George Cukor

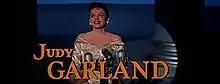
Judy Garland, star of "A Star Is Born"

In December 1952, Cukor was approached by Sid Luft, who proposed the director helm a musical remake of "A Star Is Born" (1937) with his then-wife Judy Garland in the lead role. Cukor had declined to direct the earlier film because it was too similar to his own "What Price Hollywood?" (1932), but the opportunity to direct his first Technicolor film and work with screenwriter Moss Hart and especially Garland appealed to him, and he accepted. Getting the updated "A Star Is Born" (1954) to the screen proved to be a challenge. Cukor wanted Cary Grant for the male lead and went so far as to read the entire script with him, but Grant, while agreeing it was the role of a lifetime, steadfastly refused to do it, and Cukor never forgave him. The director then suggested either Humphrey Bogart or Frank Sinatra tackle the part, but Jack L. Warner rejected both. Stewart Granger was the front runner for a period of time, but he backed out when he was unable to adjust to Cukor's habit of acting out scenes as a form of direction. James Mason eventually was contracted, and filming began on October 12, 1953. As the months passed, Cukor was forced to deal not only with constant script changes but a very unstable Garland, who was plagued by chemical and alcohol dependencies, extreme weight fluctuations, and real and imagined illnesses. In March 1954, a rough cut still missing several musical numbers was assembled, and Cukor had mixed feelings about it. When the last scene finally was filmed in the early morning hours of July 28, 1954, Cukor already had departed the production and was unwinding in Europe. The first preview the following month ran 210 minutes and, despite ecstatic feedback from the audience, Cukor and editor Folmar Blangsted trimmed it to 182 minutes for its New York premiere in October. The reviews were the best of Cukor's career, but Warner executives, concerned the running time would limit the number of daily showings, made drastic cuts without Cukor, who had departed for Pakistan to scout locations for the epic "Bhowani Junction" in 1954–1955. At its final running time of 154 minutes, the film had lost musical numbers and crucial dramatic scenes, and Cukor called it "very painful". He was not included in the film's six Oscar nominations.